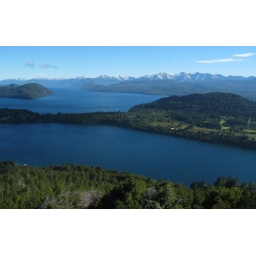
The lakes north of Bariloche are numerous and deep blue and surrounded by green hills and lofty mountains..